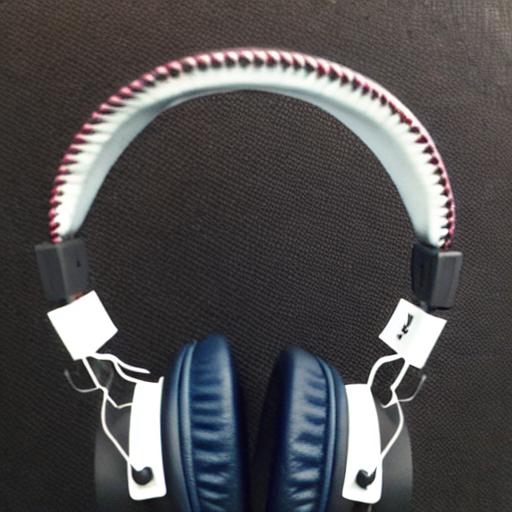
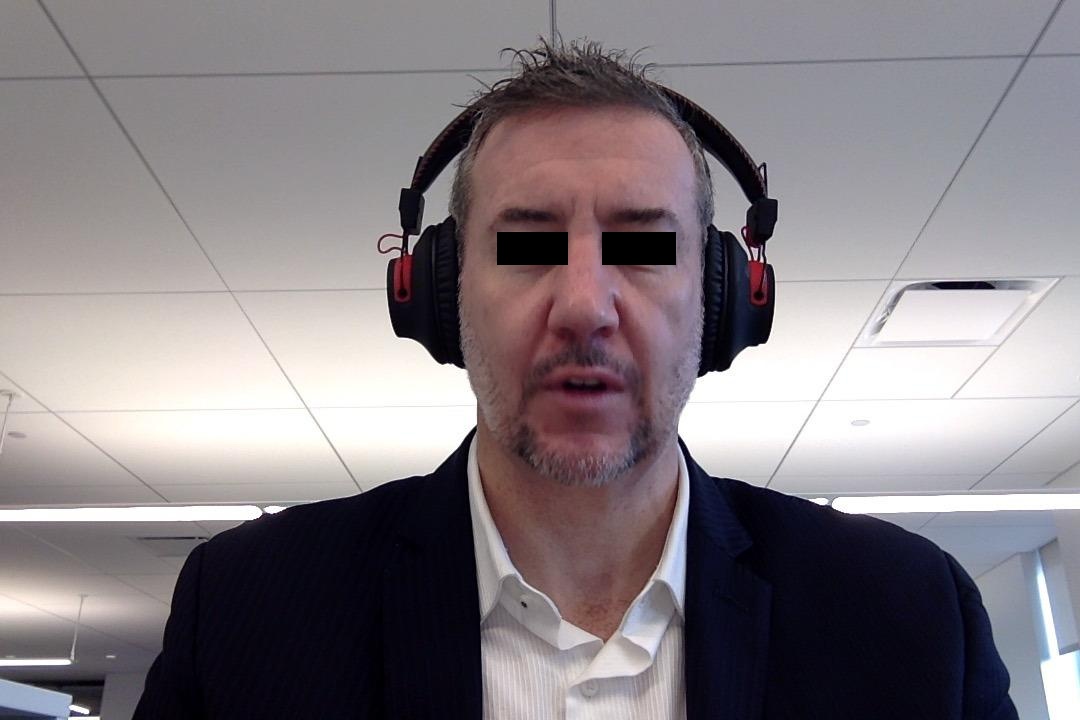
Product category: headphones
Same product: no